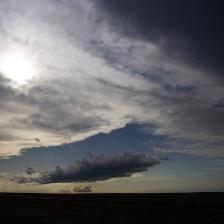
Cloud type: Cirrostratus